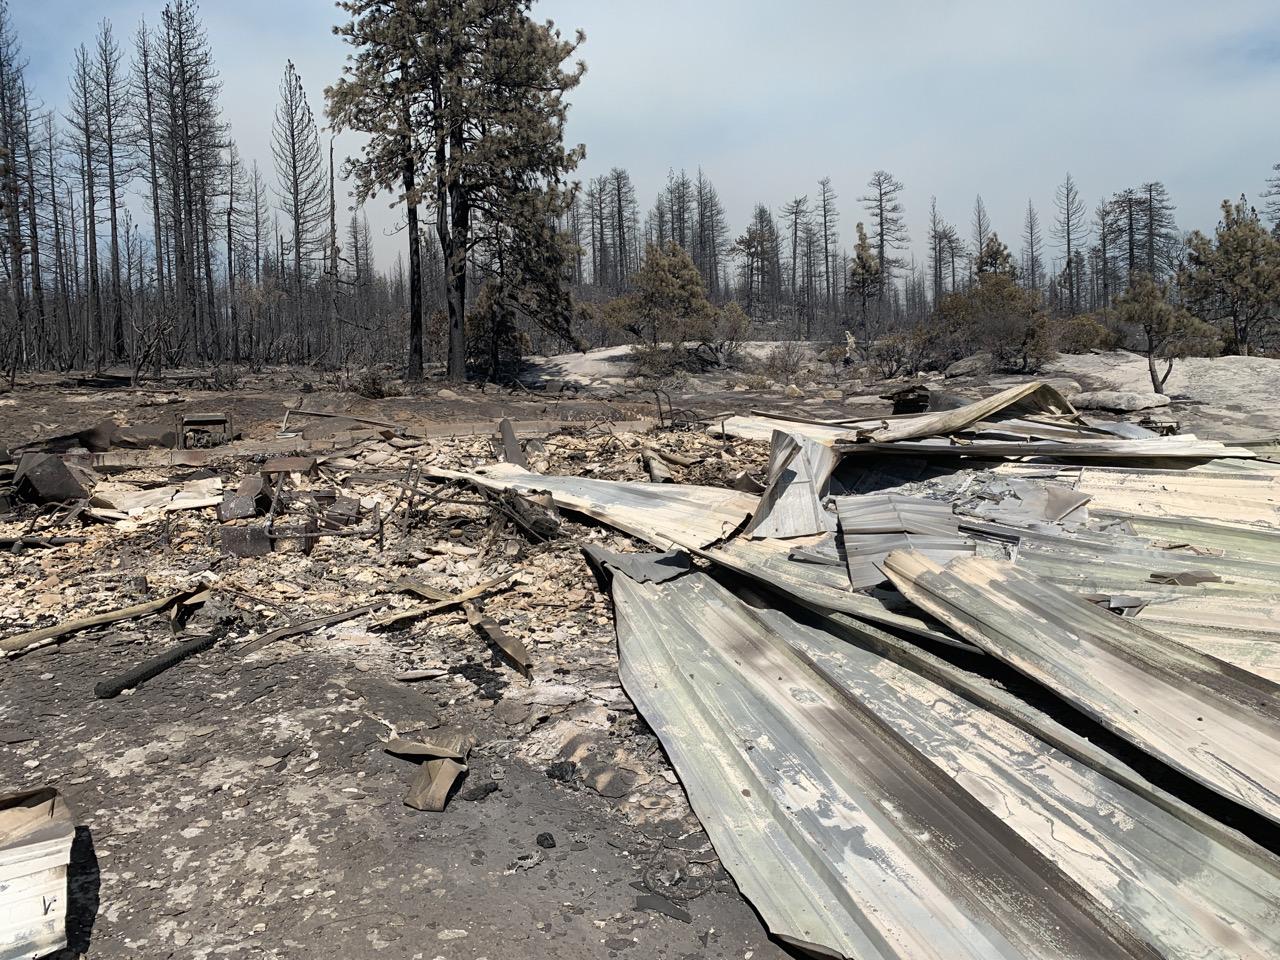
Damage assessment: destroyed